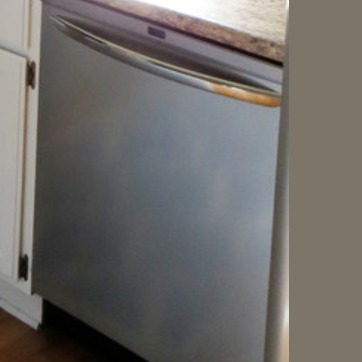
Material: metal